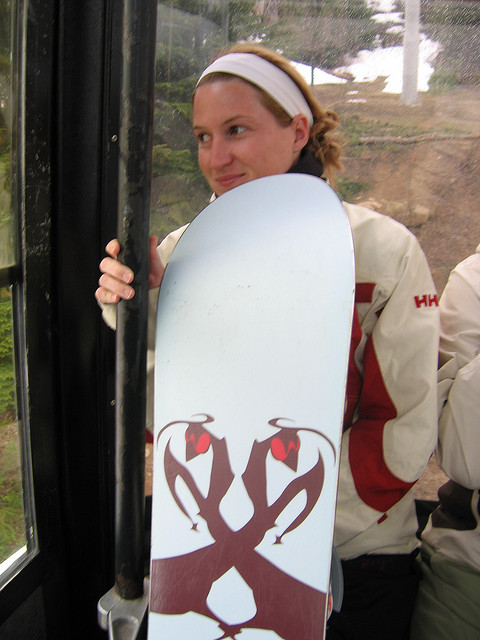
A woman holding a surfboard in a passenger bus

A girl stands with her snowboard on a train